Vredefort impact structure

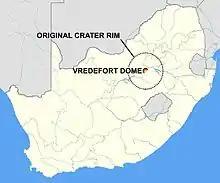
Map of South Africa showing the location of the Vredefort Dome, the remains of a 2.023-billion-year-old impact structure. The dashed line circle, in diameter, marks the extent of the original crater.

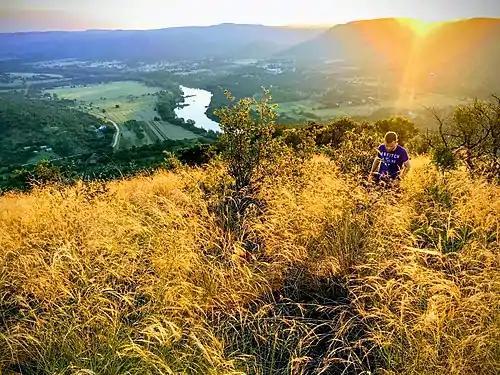
The view from the top of Aasvoëlkop in the heart of the Vredefort impact structure with the Vaal River and Venterskroon on its right in the background

The asteroid that hit Vredefort is estimated to have been one of the largest ever to strike Earth since the Hadean Eon some four billion years ago, originally thought to have been approximately in diameter. As of 2022, the bolide was estimated at between in diameter and to have impacted with a vertical velocity of .